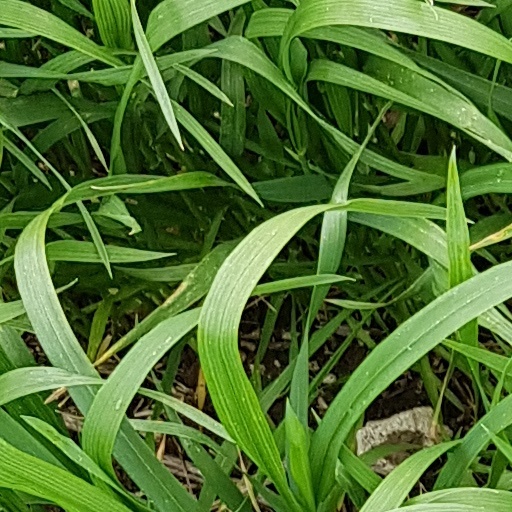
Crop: wheat